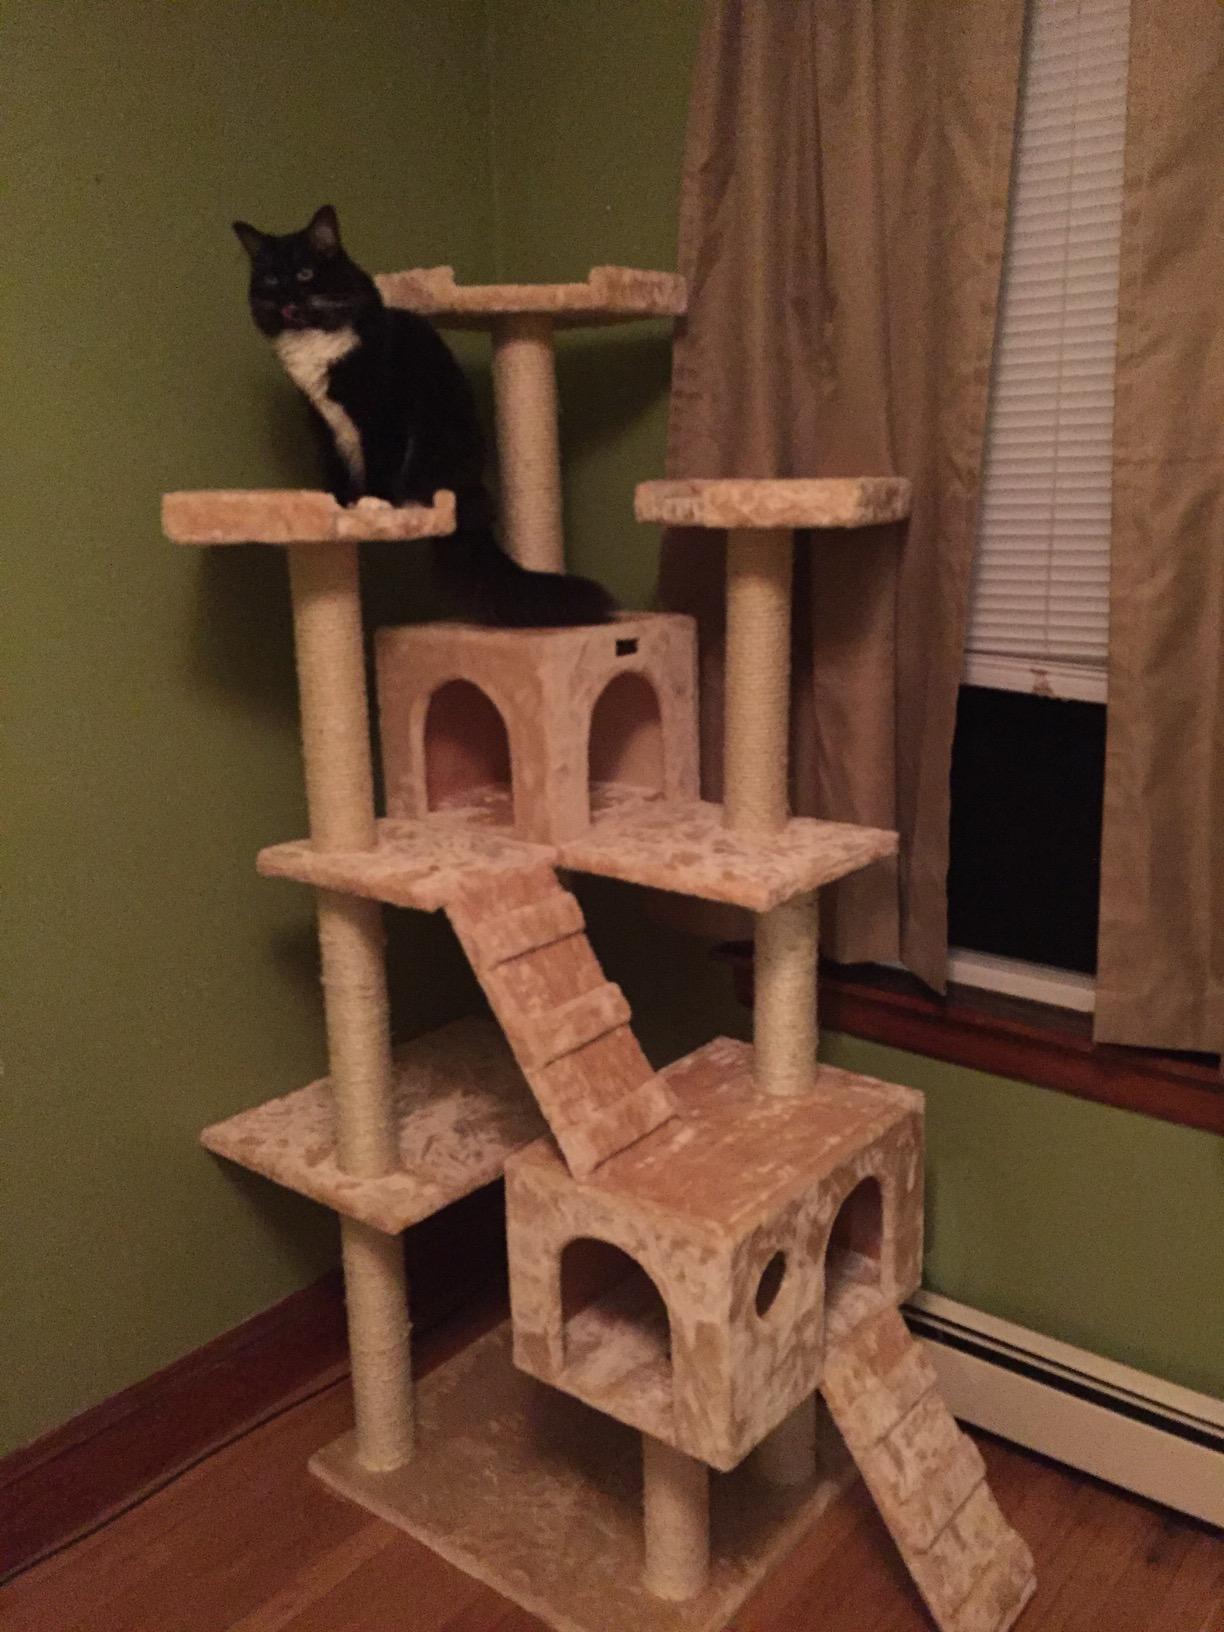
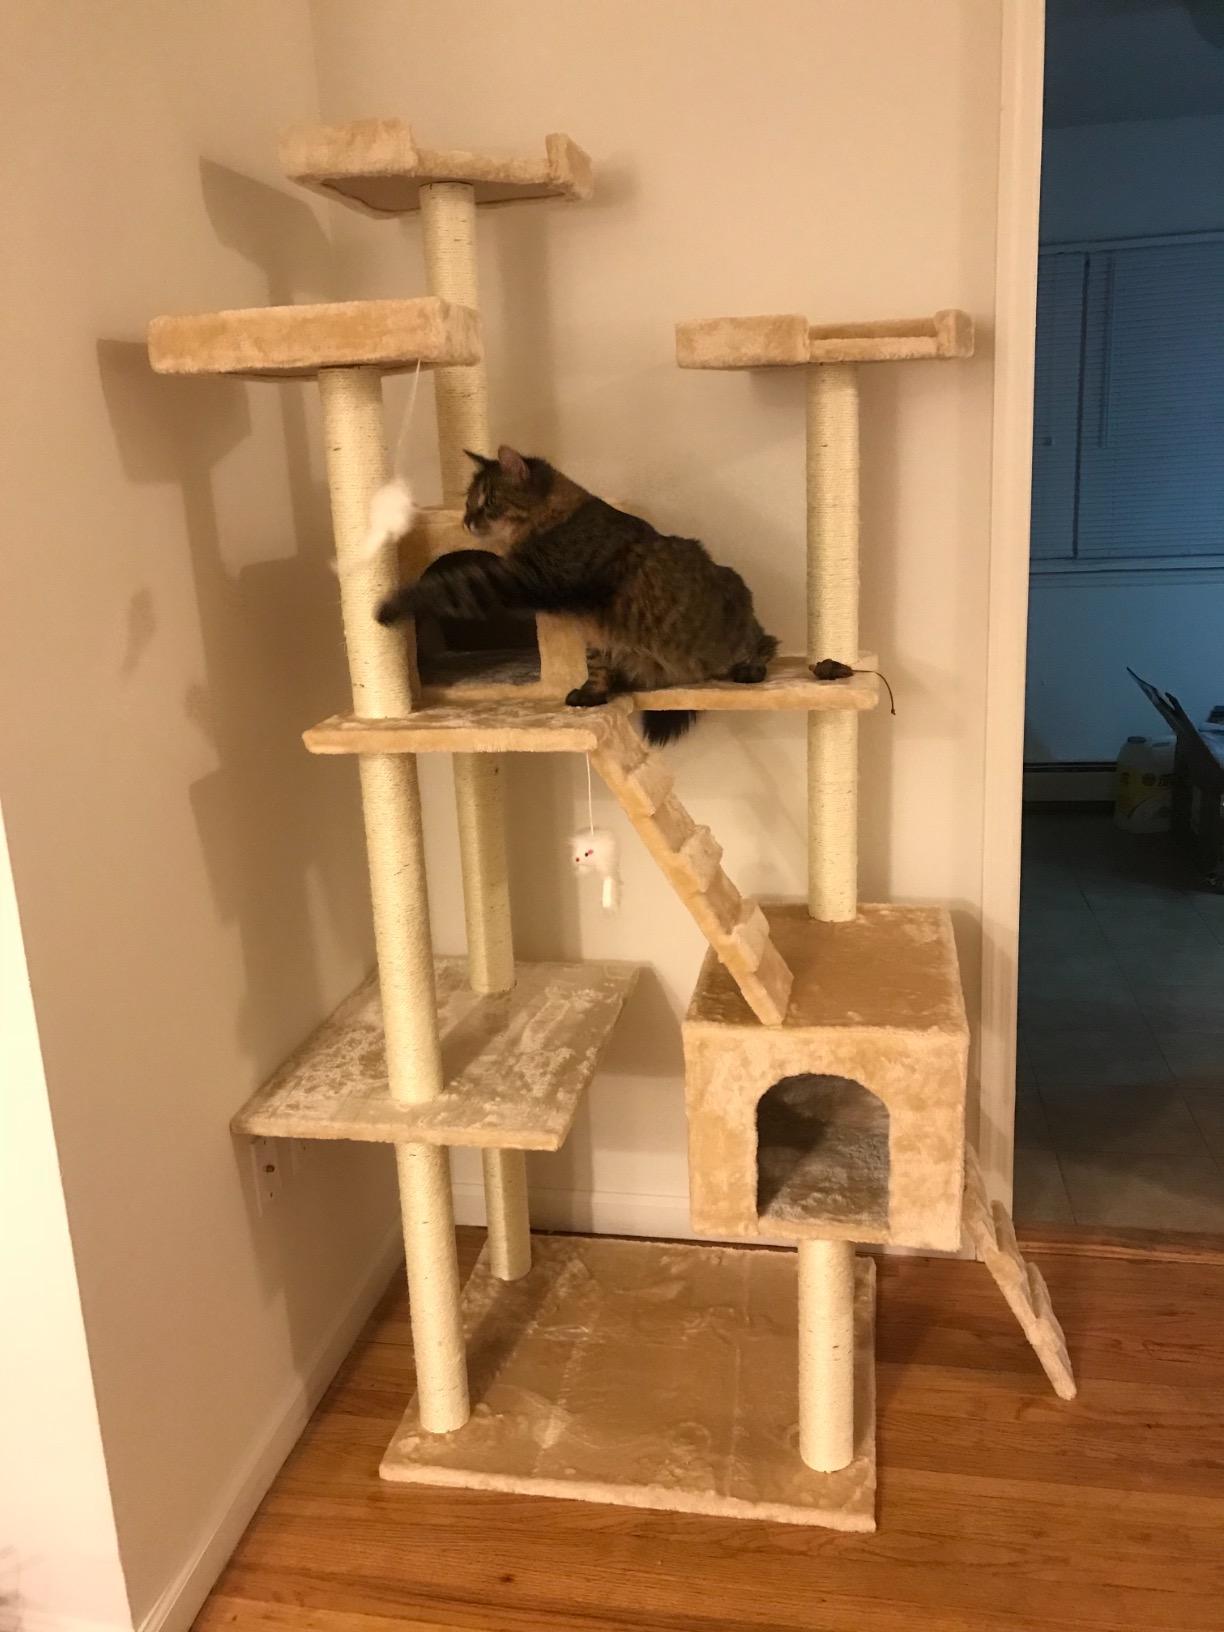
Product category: items_cat tree
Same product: no